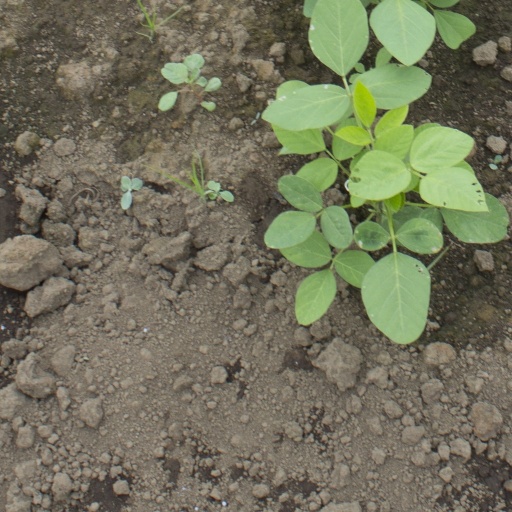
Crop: soybean